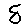
Label: 8